Redheugh Bridge

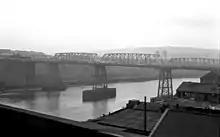
The second Redheugh Bridge

Replacement commenced in 1897 with the new bridge being built by Sir William Arrol & Co. around the old structure. Once again the process was hindered by delays in materials and an inadequate workforce. By 1900 the main girders and spans were in place and, ingeniously, hydraulic jacks were used to inch along the newly built superstructure until it rested on the previously constructed piers. The remains of the old structure were removed and the bridge was opened in August 1901. However, by the 1960s serious design flaws once again became apparent. Speed restrictions of and weight restrictions of between 8 and 10 tonnes hindered the traffic flow and engineers stated that, if it remained in use for much longer, the approaches and superstructure would need to be rebuilt. It was seen as more economical to build a new crossing.